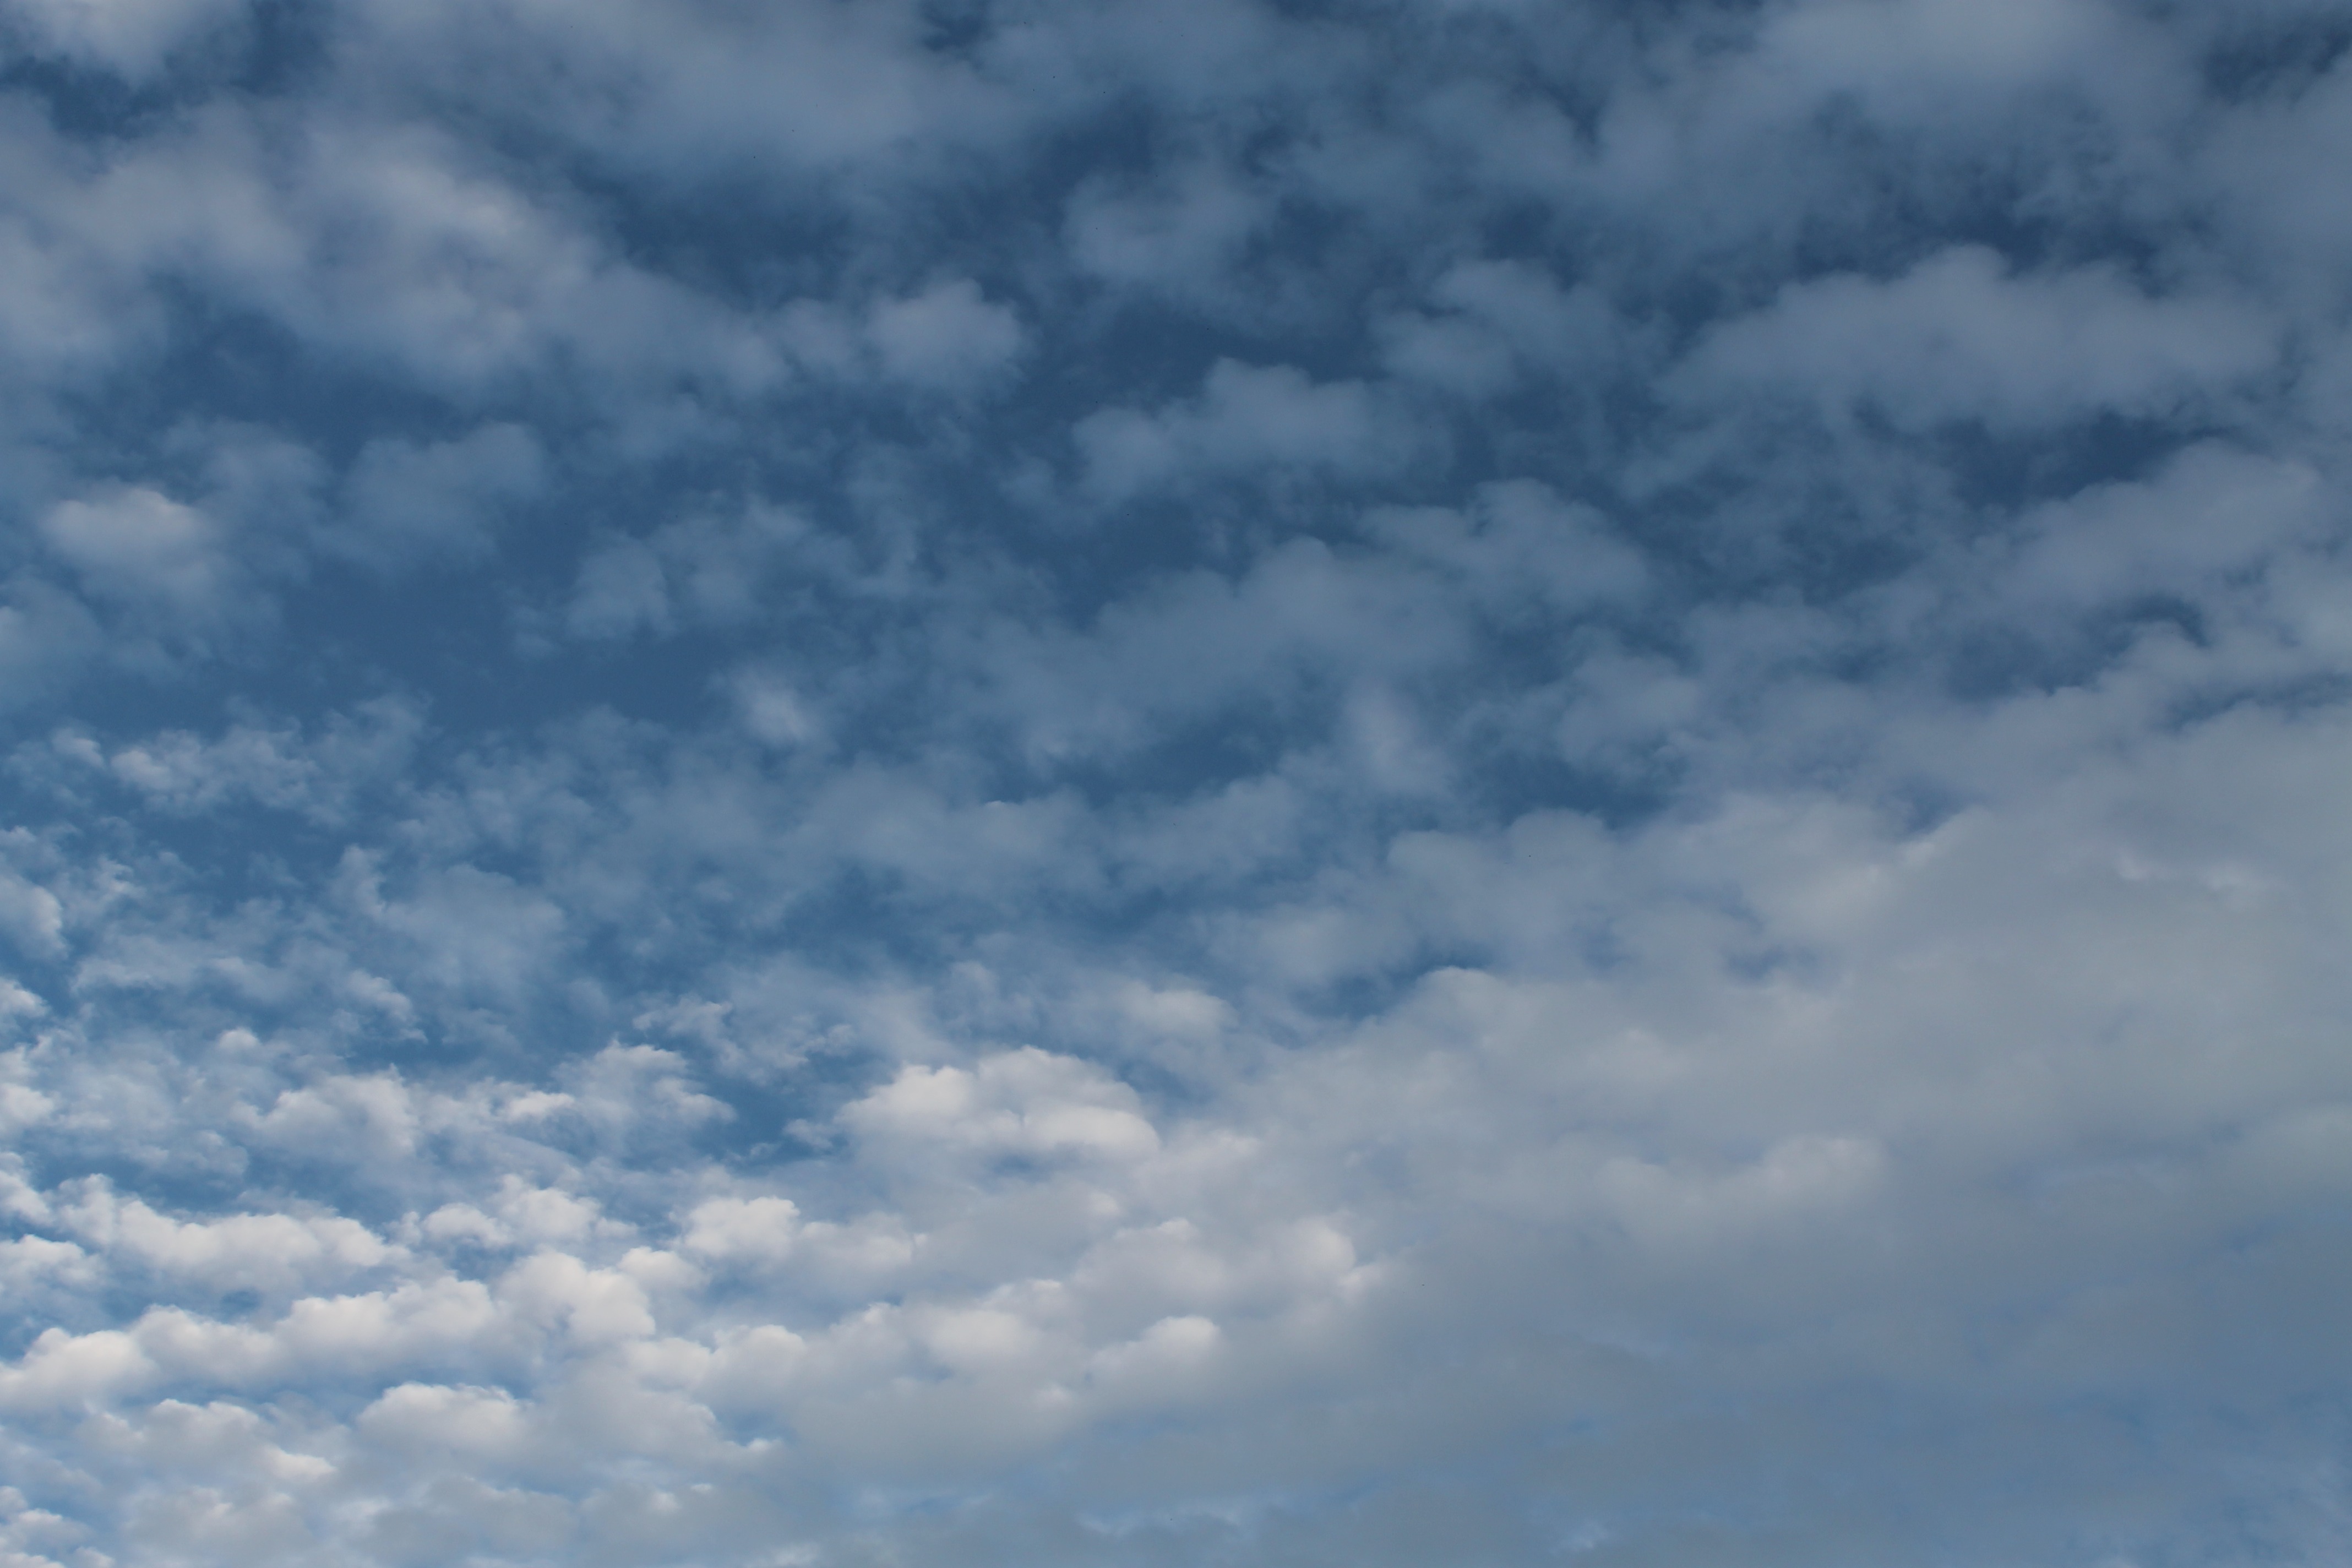
nature, cloud, sky, atmosphere, daytime, environment, tranquil, scenic, weather, cumulus, blue, cloudscape, outdoors, clouds, meteorology, meteorological phenomenon, atmosphere of earth